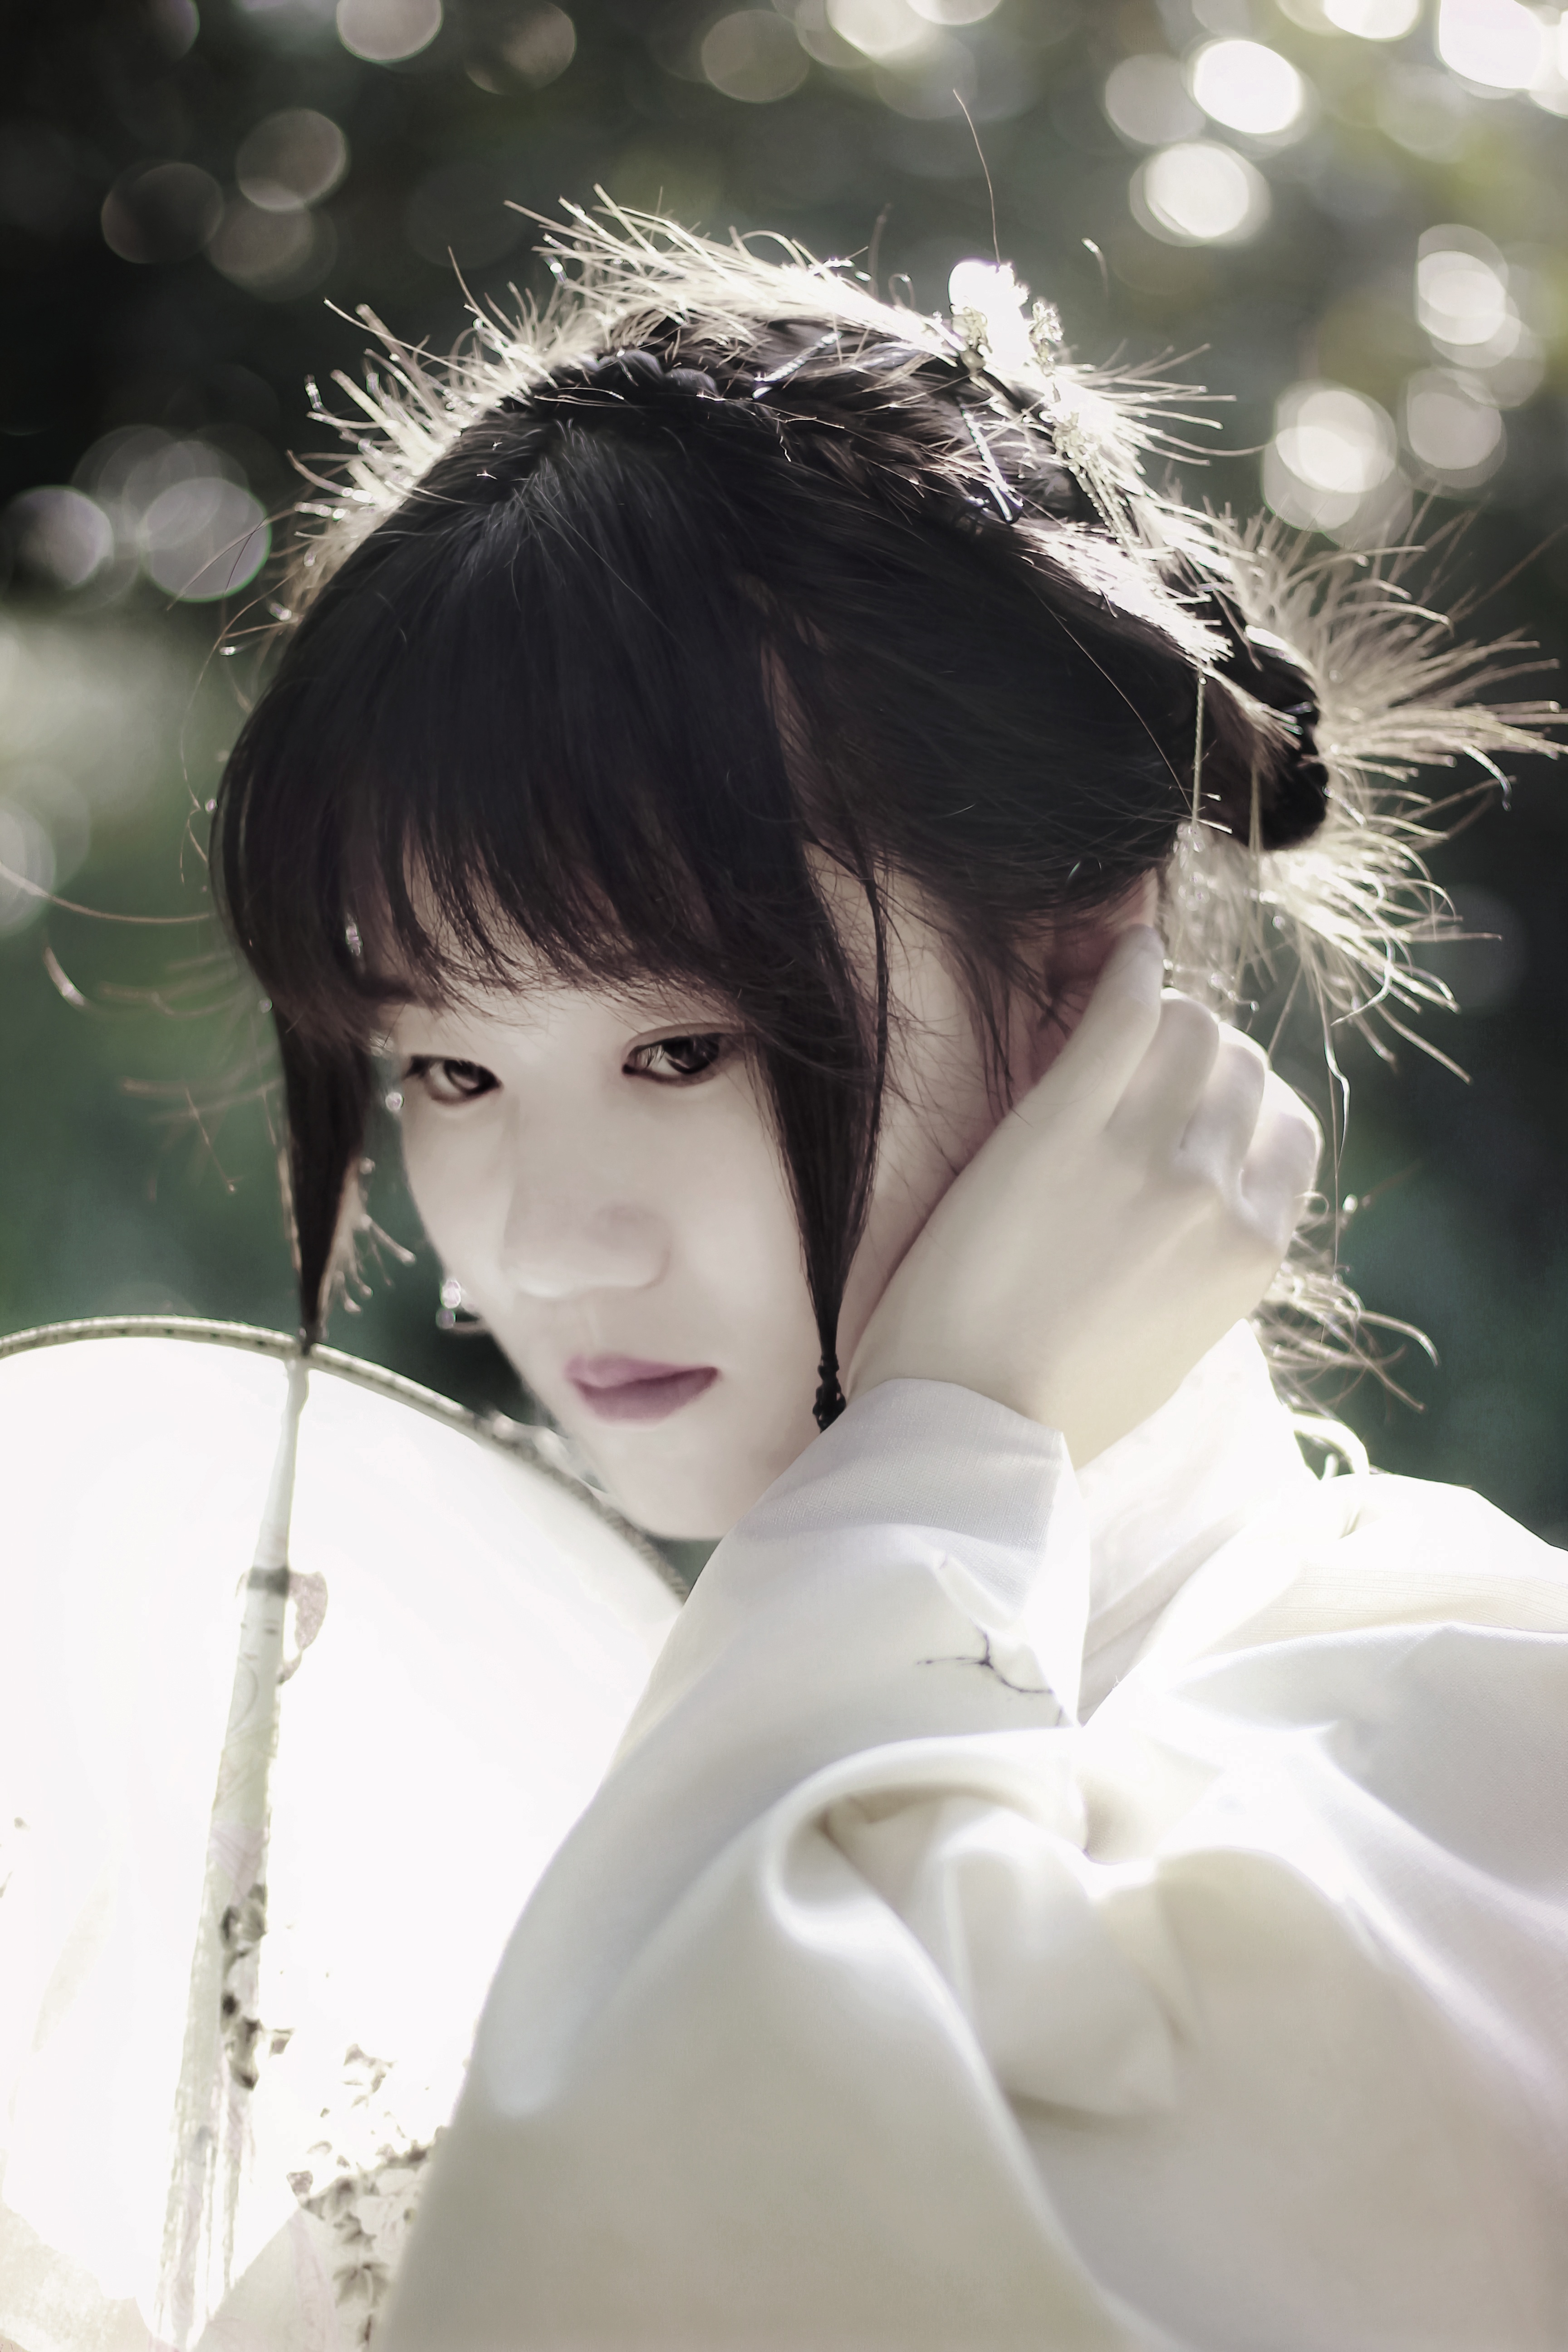
person, girl, woman, white, photography, portrait, model, romance, asia, clothing, lady, kimono, black hair, girls, eye, skin, beauty, costume, china, anime, traditional, antiquity, photo shoot, tone exercises